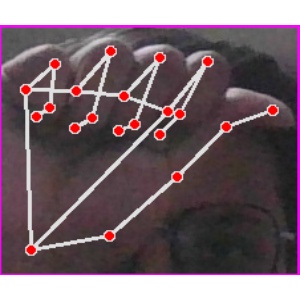
अक्षर: छ